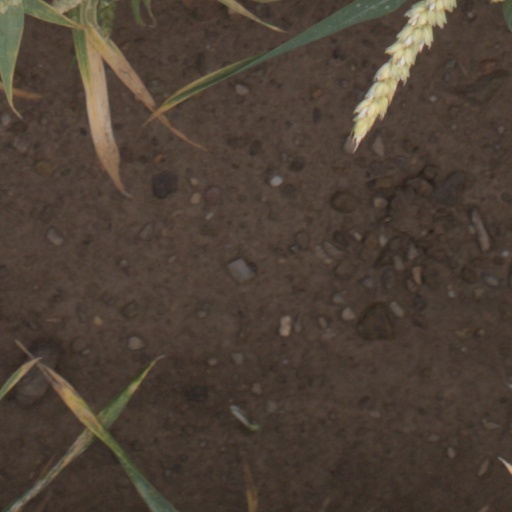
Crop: wheat